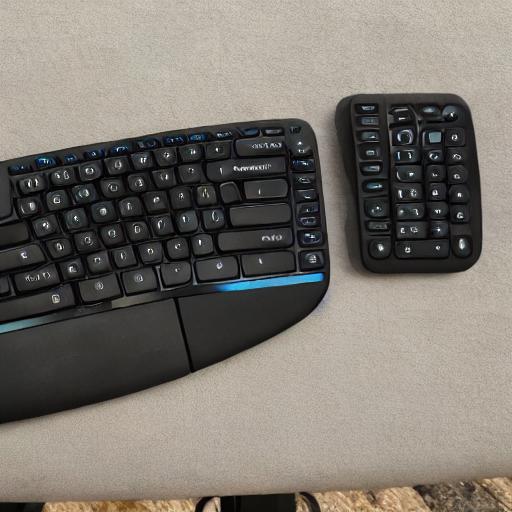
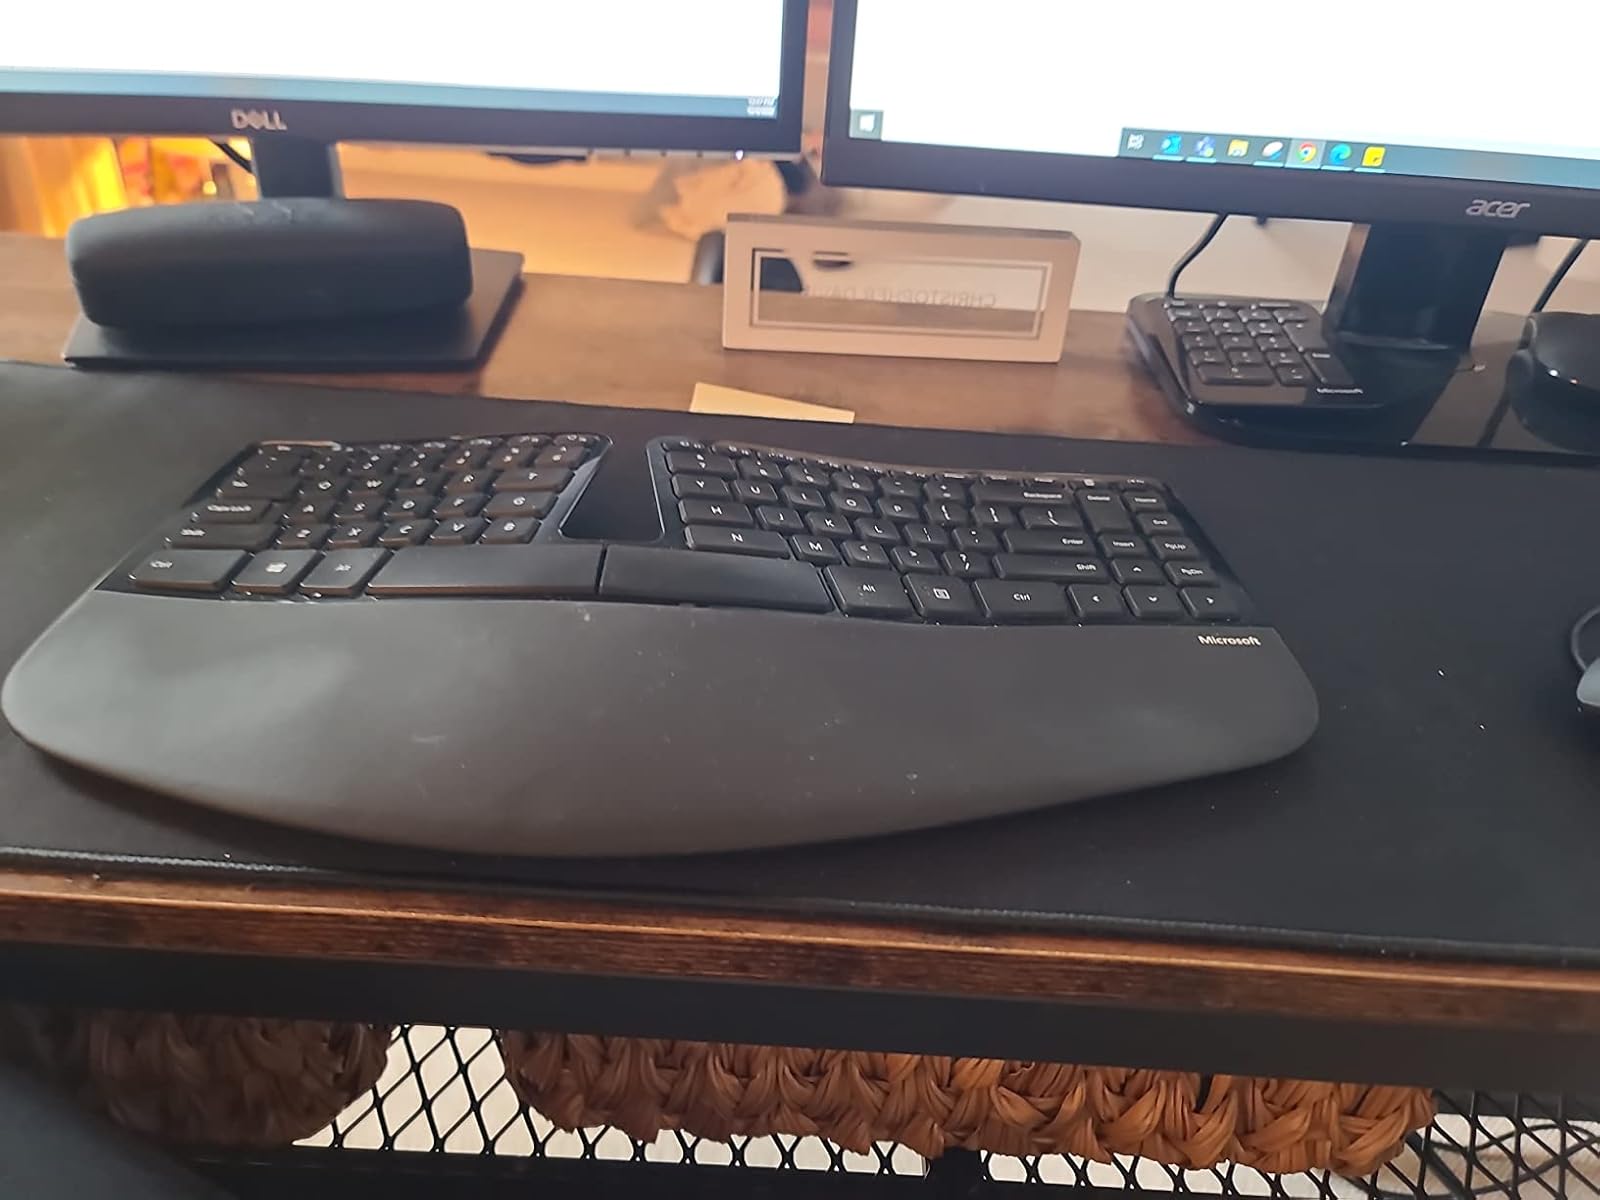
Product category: keyboard
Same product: no